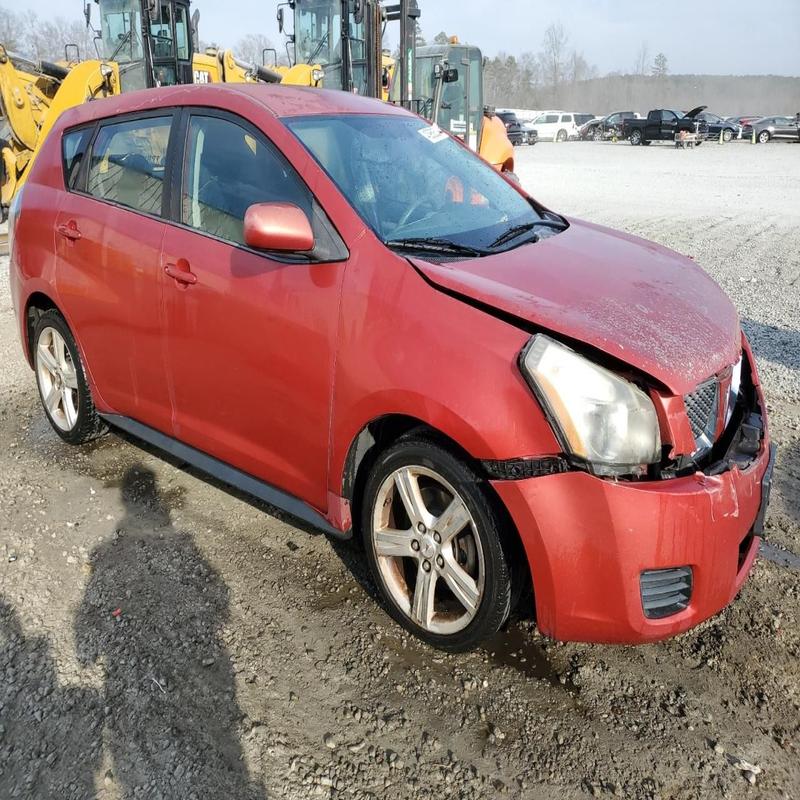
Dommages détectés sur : pare-choc avant, capot, aile avant droite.
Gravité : mineur